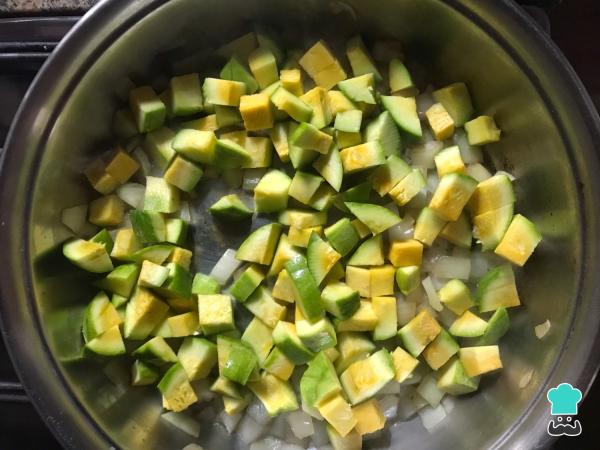
Cuando la cebolla esté transparente, sube el fuego a fuerte y agrega los zapallitos previamente lavados y cortados en cubitos. Mantén el fuego alto para que no pierdan mucho líquido y, cada 1 o 2 minutos, revuelve para que no se peguen. Esto aportará sabor, pero no te preocupes por cocinarlos del todo porque lo harán en el horno. Retira la verdura salteada y llévala a un recipiente amplio.Truco: puedes añadir más verduras, como zanahoria, siempre procurando que todas queden del mismo tamaño.